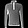
Label: Pullover